St. Nicholas Church, New Julfa

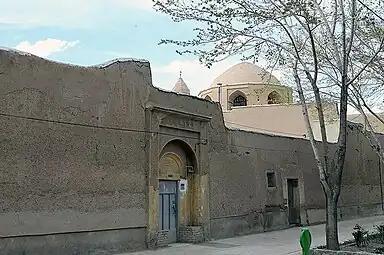
Saint Nicholas Church of New Julfa

Saint Nicholas Church of New Julfa, (Armenian: , Persian: ), is an Armenian Apostolic church in New Julfa, Iran. It is located in Gharagel neighbourhood of New Julfa.